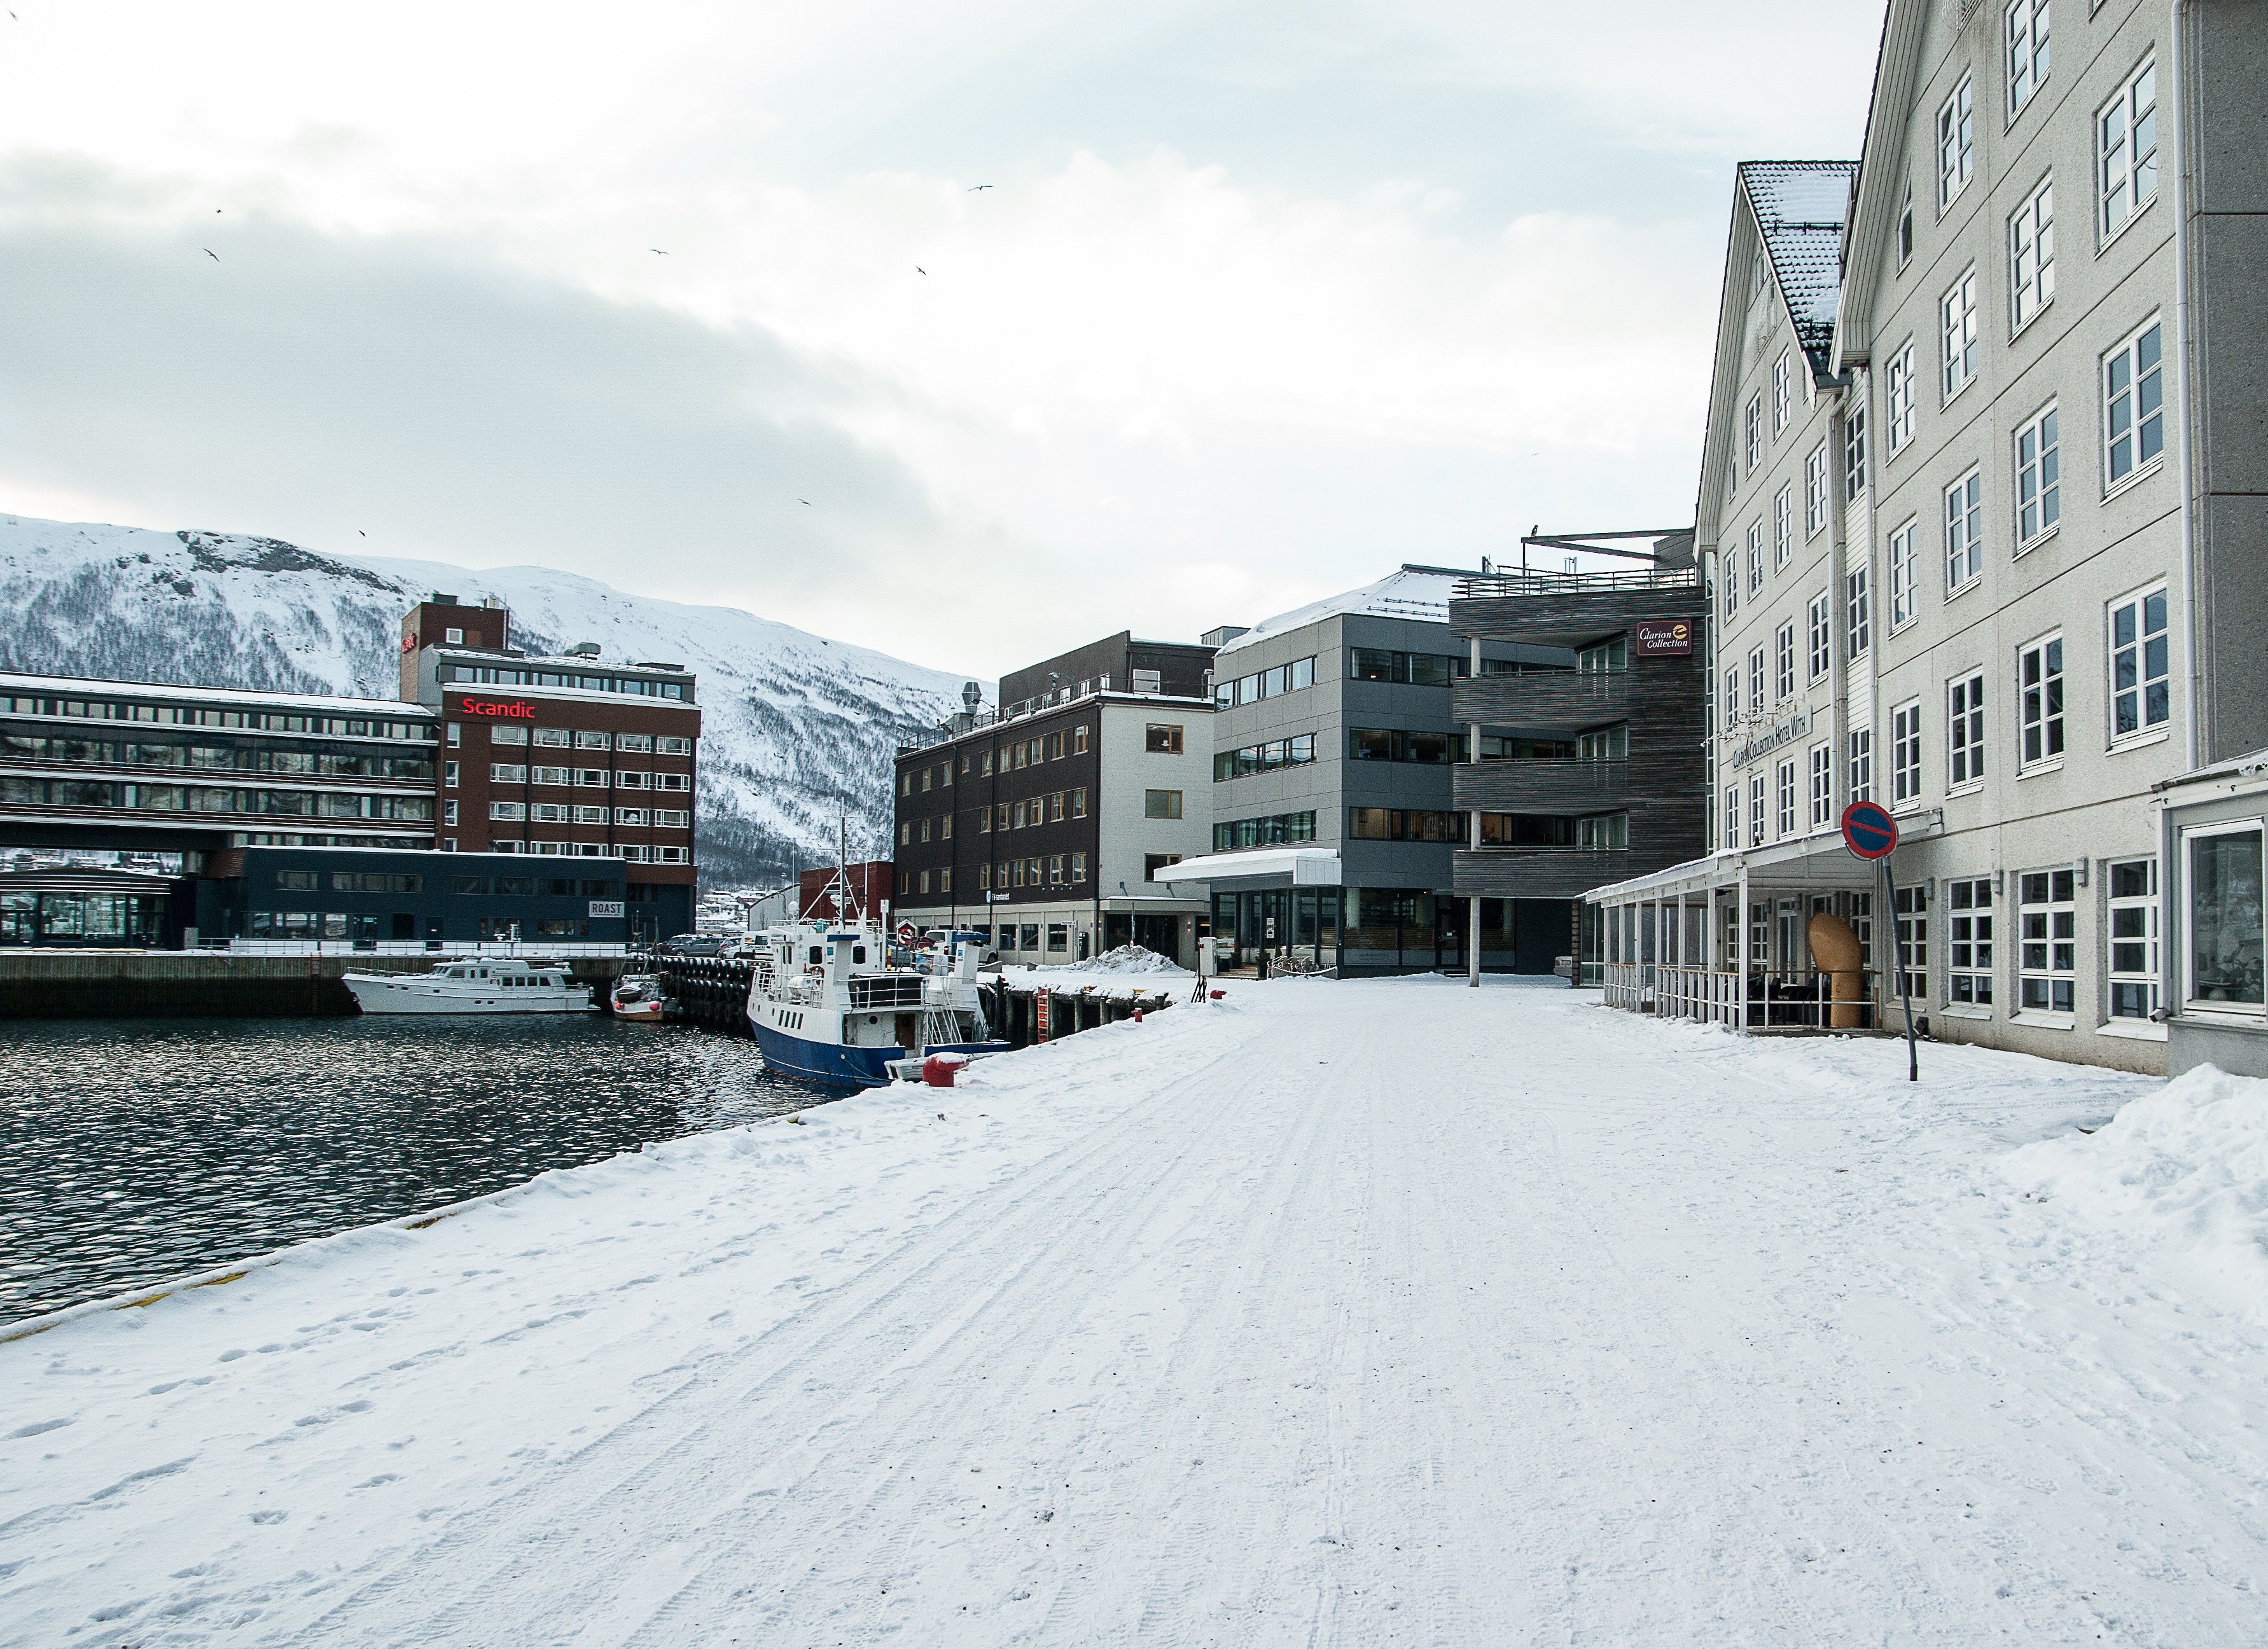
snow, winter, town, city, cityscape, downtown, weather, port, season, tower block, wharf, norway, neighbourhood, lapland, tromso, urban area, residential area, human settlement